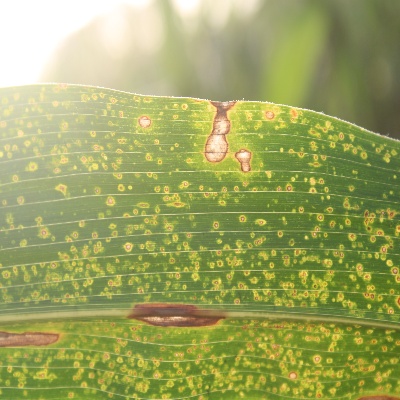
Crop: Maize
Condition: leaf blight